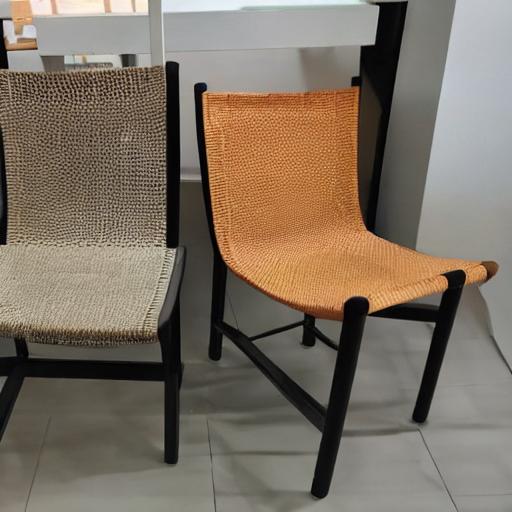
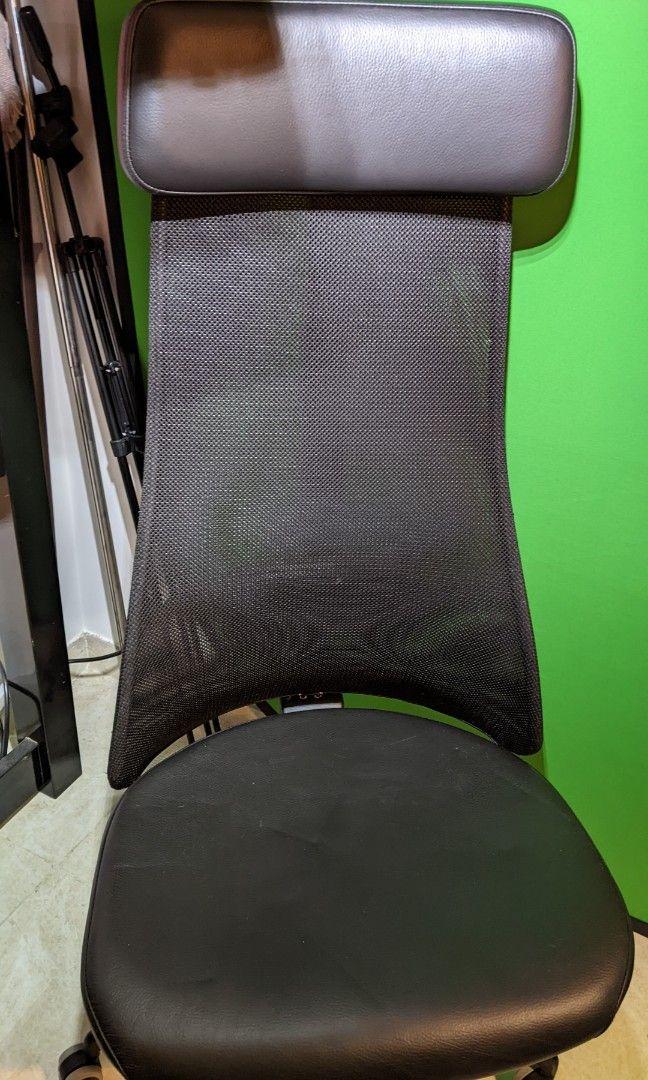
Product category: items_chair
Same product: no